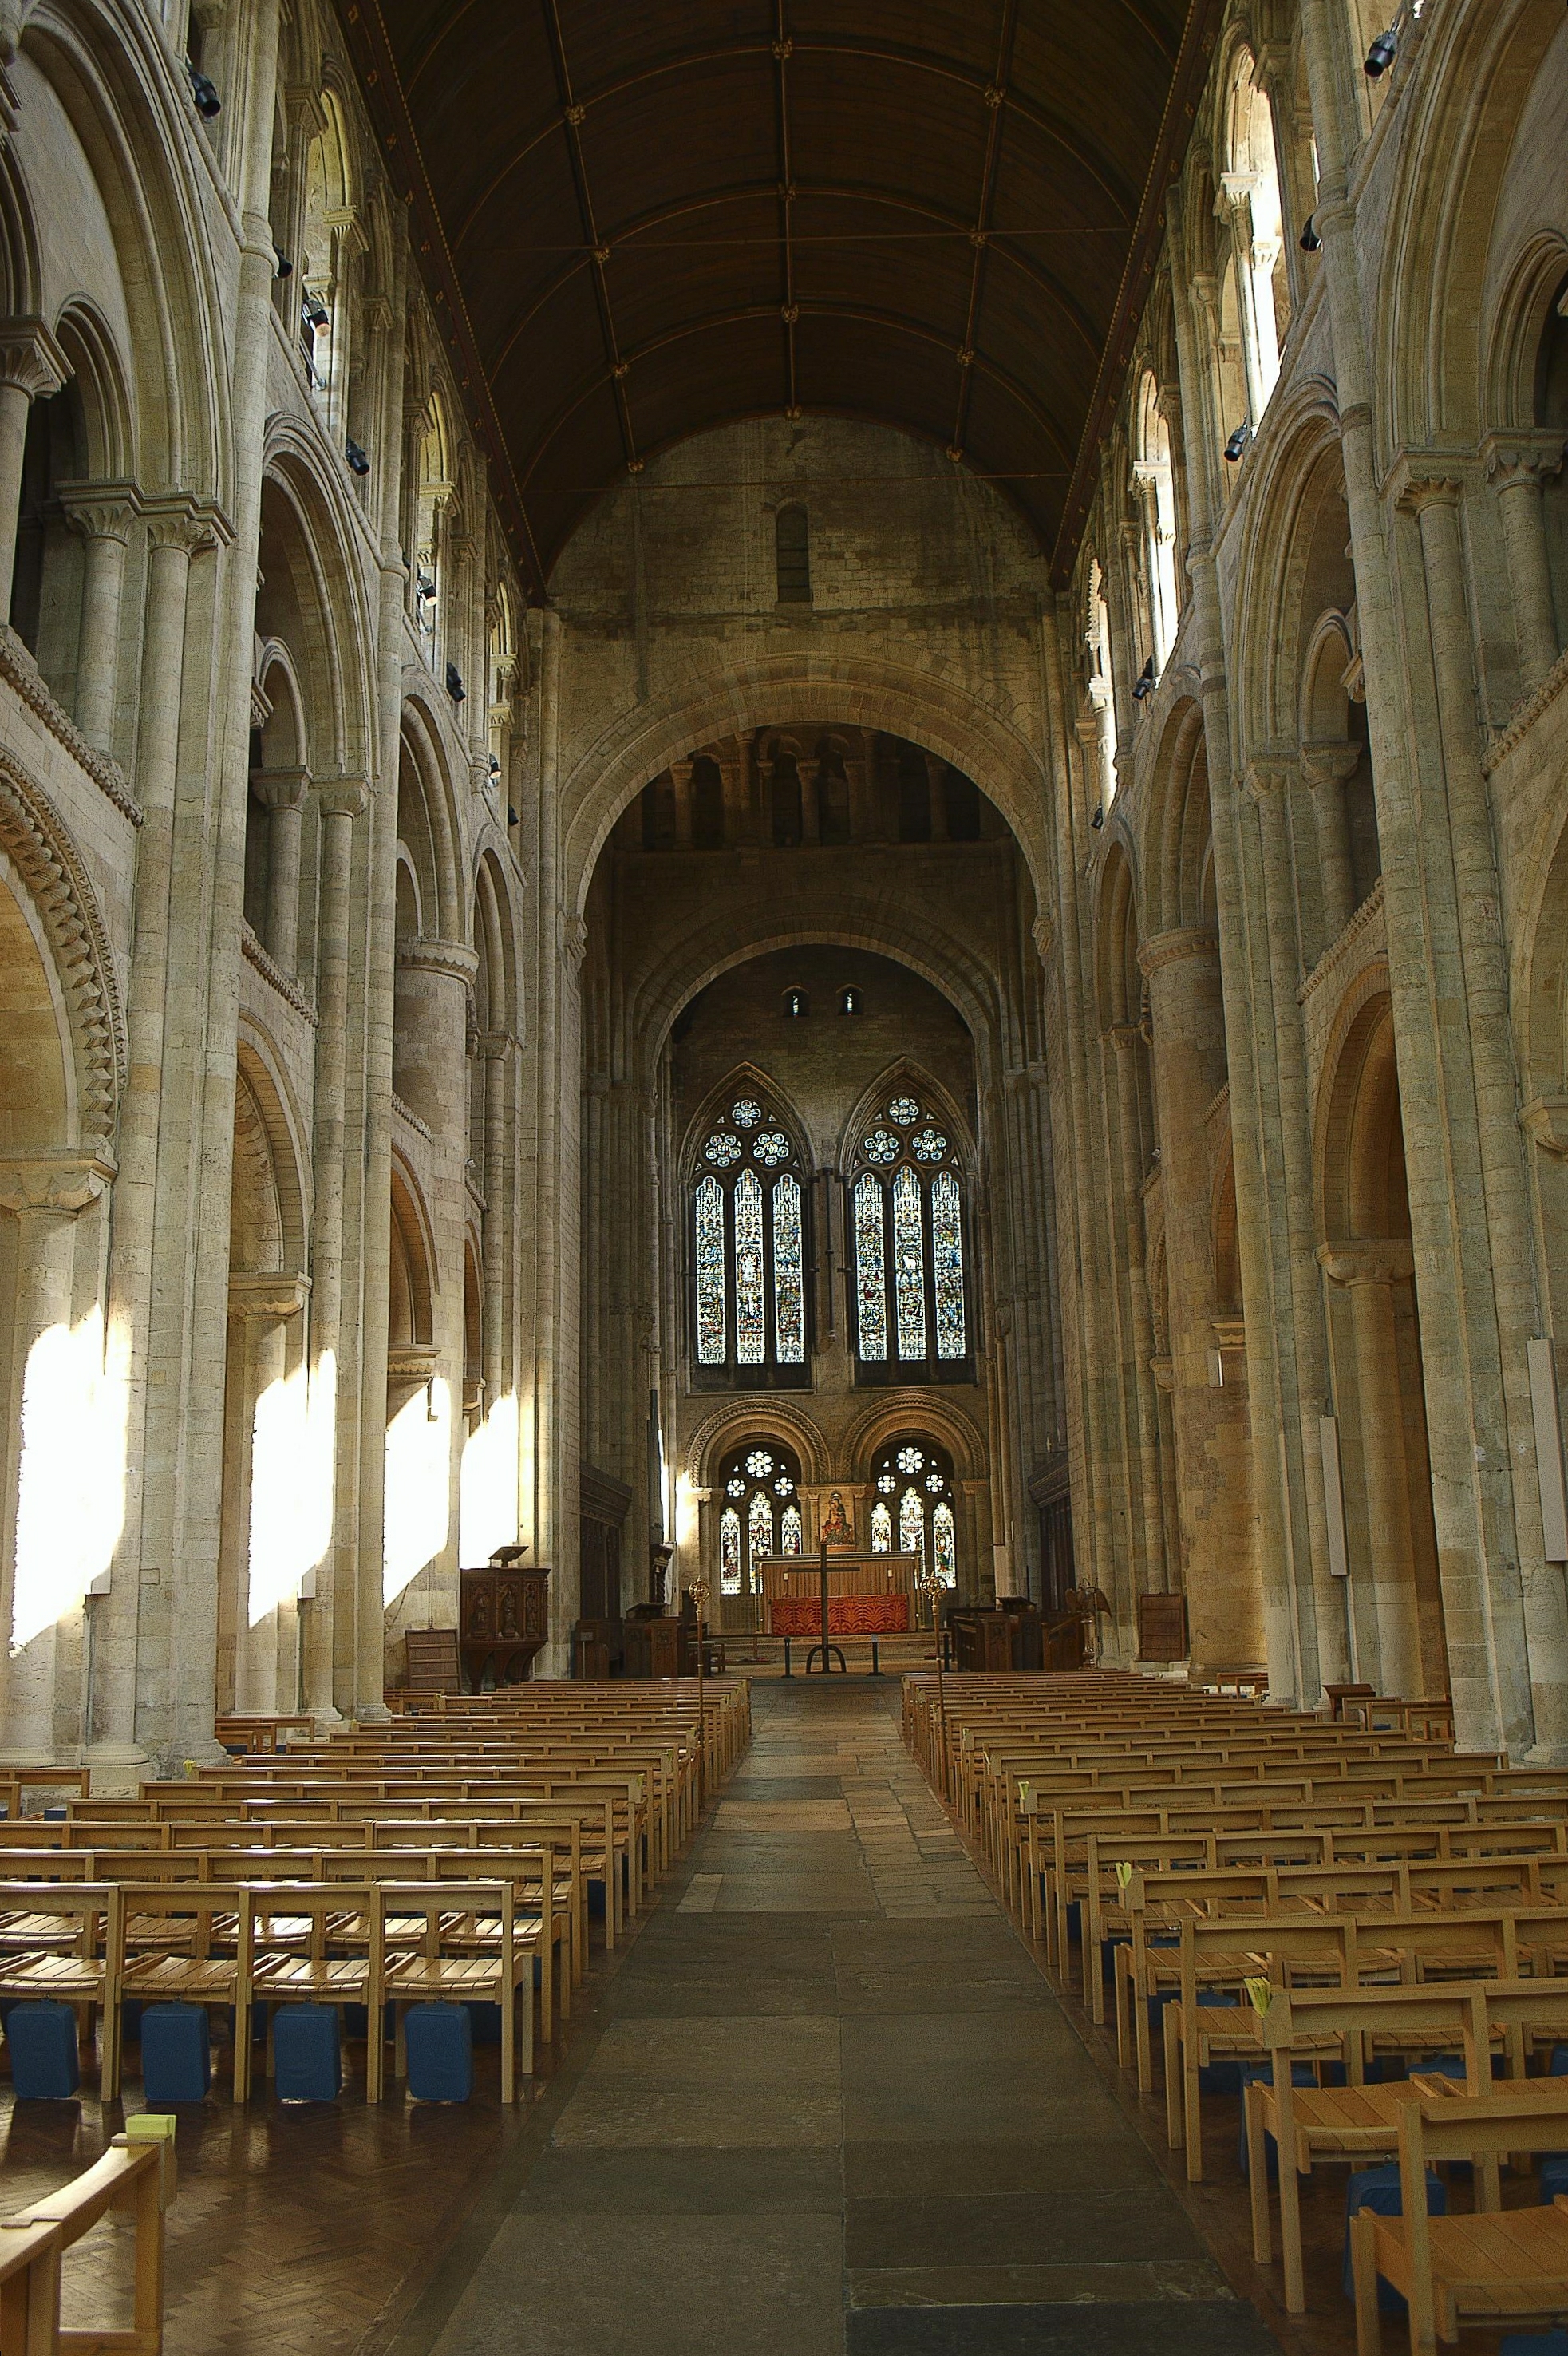
architecture, building, church, cathedral, chapel, place of worship, aisle, monastery, symmetry, synagogue, basilica, ancient history